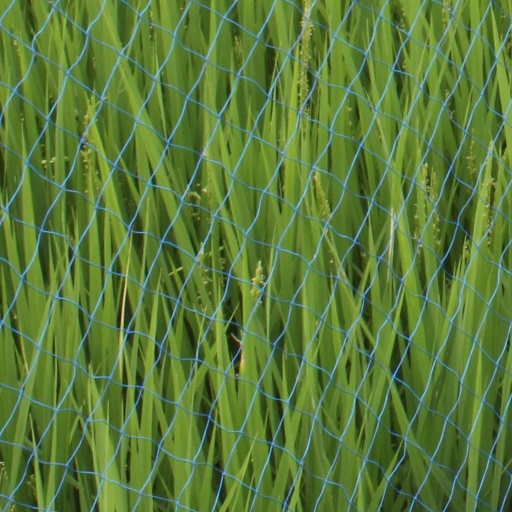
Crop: rice